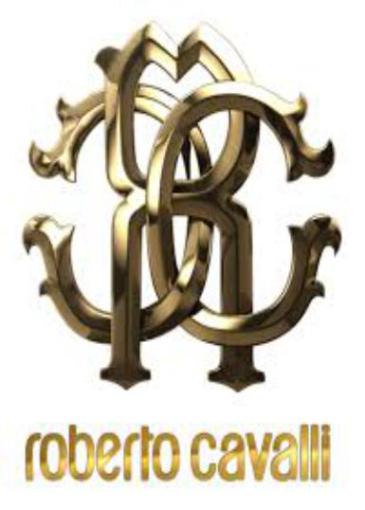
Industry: Clothes